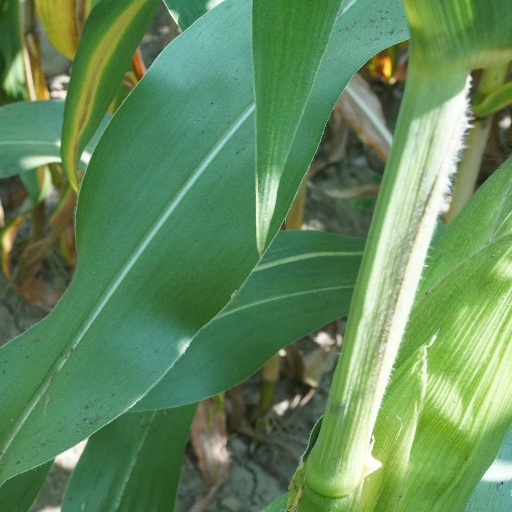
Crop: maize; corn